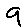
Label: 9